Typhoons in Taiwan

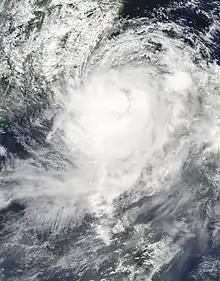
Typhoon Morakot, the deadliest typhoon to ever affect Taiwan.

A Chinese word, "Tai", (meaning Typhoon), appeared in multiple books originating from Taiwan. Weather observatories were later introduced in Taiwan from the late 1890s, during the colonial era of the Japanese armed forces. The 1897 Pacific typhoon season was the first season that the Taiwanese government recorded. In a diary written by George Leslie Mackay, there were observations of 19 typhoons between 1871 and 1894. There were also 15 recorded typhoons in a historical dataset not mentioned by Mackay.